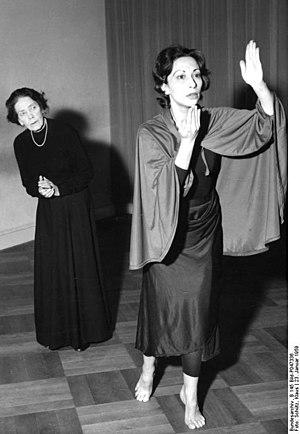
La culture de Weimar est le développement des arts et des sciences en Allemagne pendant la République de Weimar, la période de l'entre-deux-guerres qui va entre la défaite allemande en 1918 et l'arrivée de Hitler au pouvoir en 1933. Le Berlin des années 1920 était au centre de la culture de Weimar. Bien que ne faisant pas partie de la République de Weimar, certains auteurs incluent également l'Autriche, pays germanophone, et notamment Vienne, dans le cadre de la culture de Weimar.
Mary Wigman est une danseuse allemande, née Marie Wiegmann à Hanovre le 13 novembre 1886 et morte à Berlin le 18 septembre 1973.